King Fahd International Airport

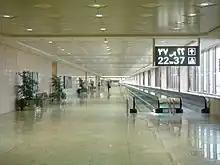
Interior of the passenger terminal

The airport is classified as Code E by the ICAO which means aircraft such as the Boeing 747-400 and A340-600 could be easily accommodated. It is practically possible for an A380 to use the airport, but this is not recommended, as, in order to accommodate such aircraft, an airport is required to be Code F; only the runways at Dammam Airport meet Code F requirements; the taxiways and gates do not.